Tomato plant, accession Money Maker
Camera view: bottom (45 deg); turntable rotation: 270 degrees
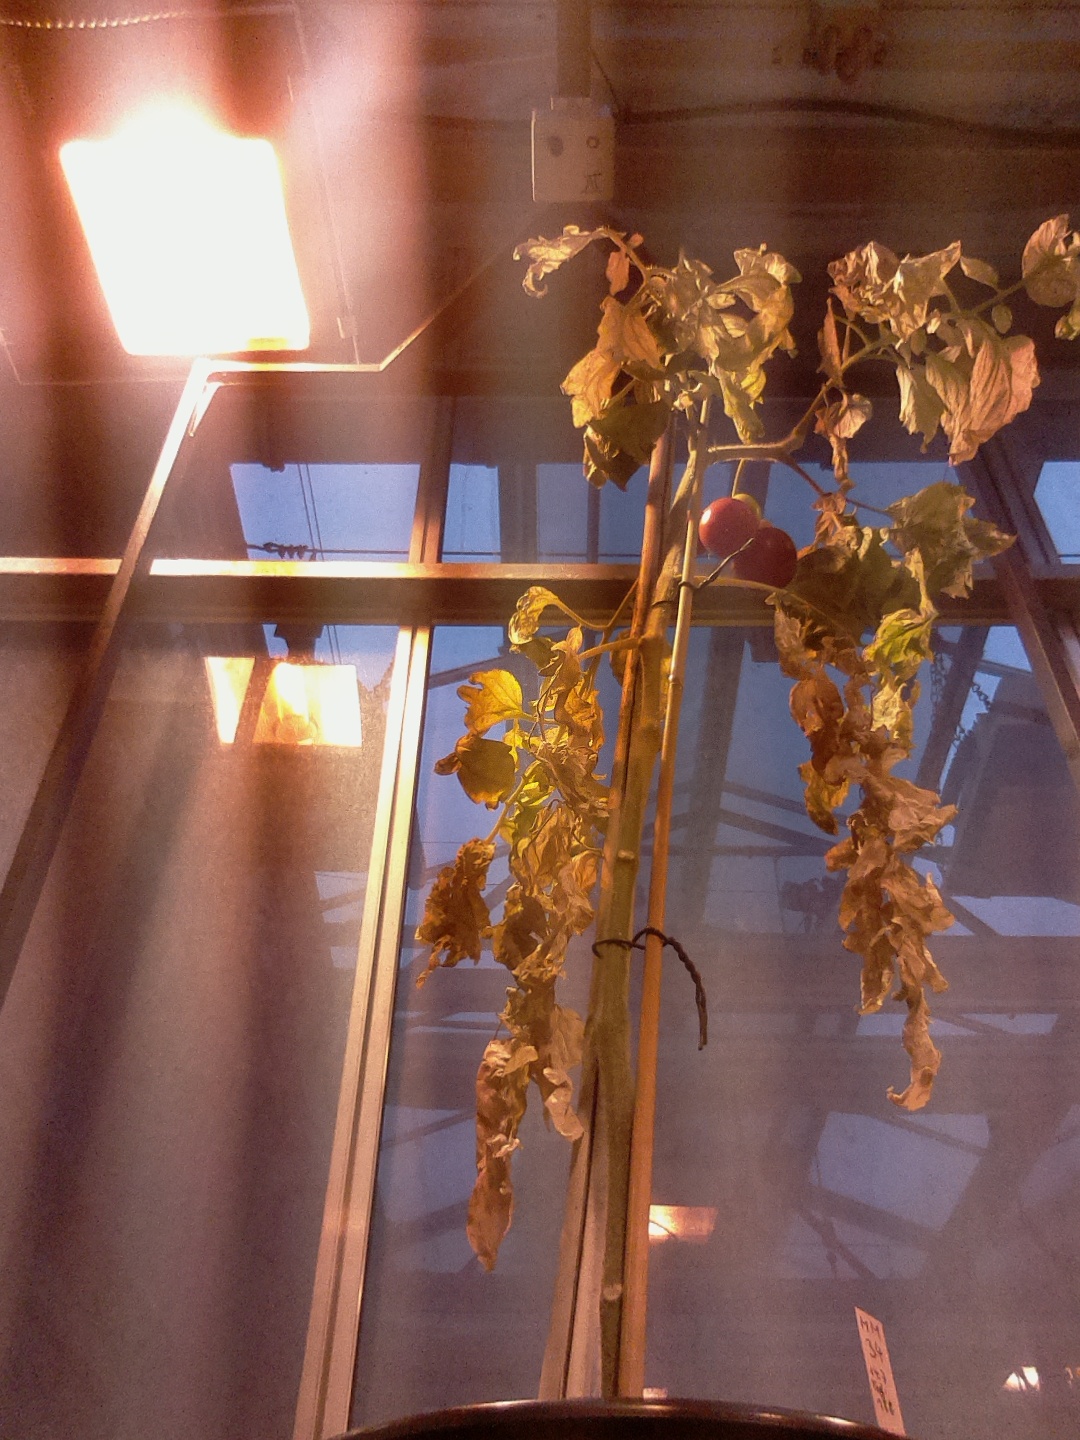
BBCH growth stage 88: 80%-90% of fruits show typical fully ripe color